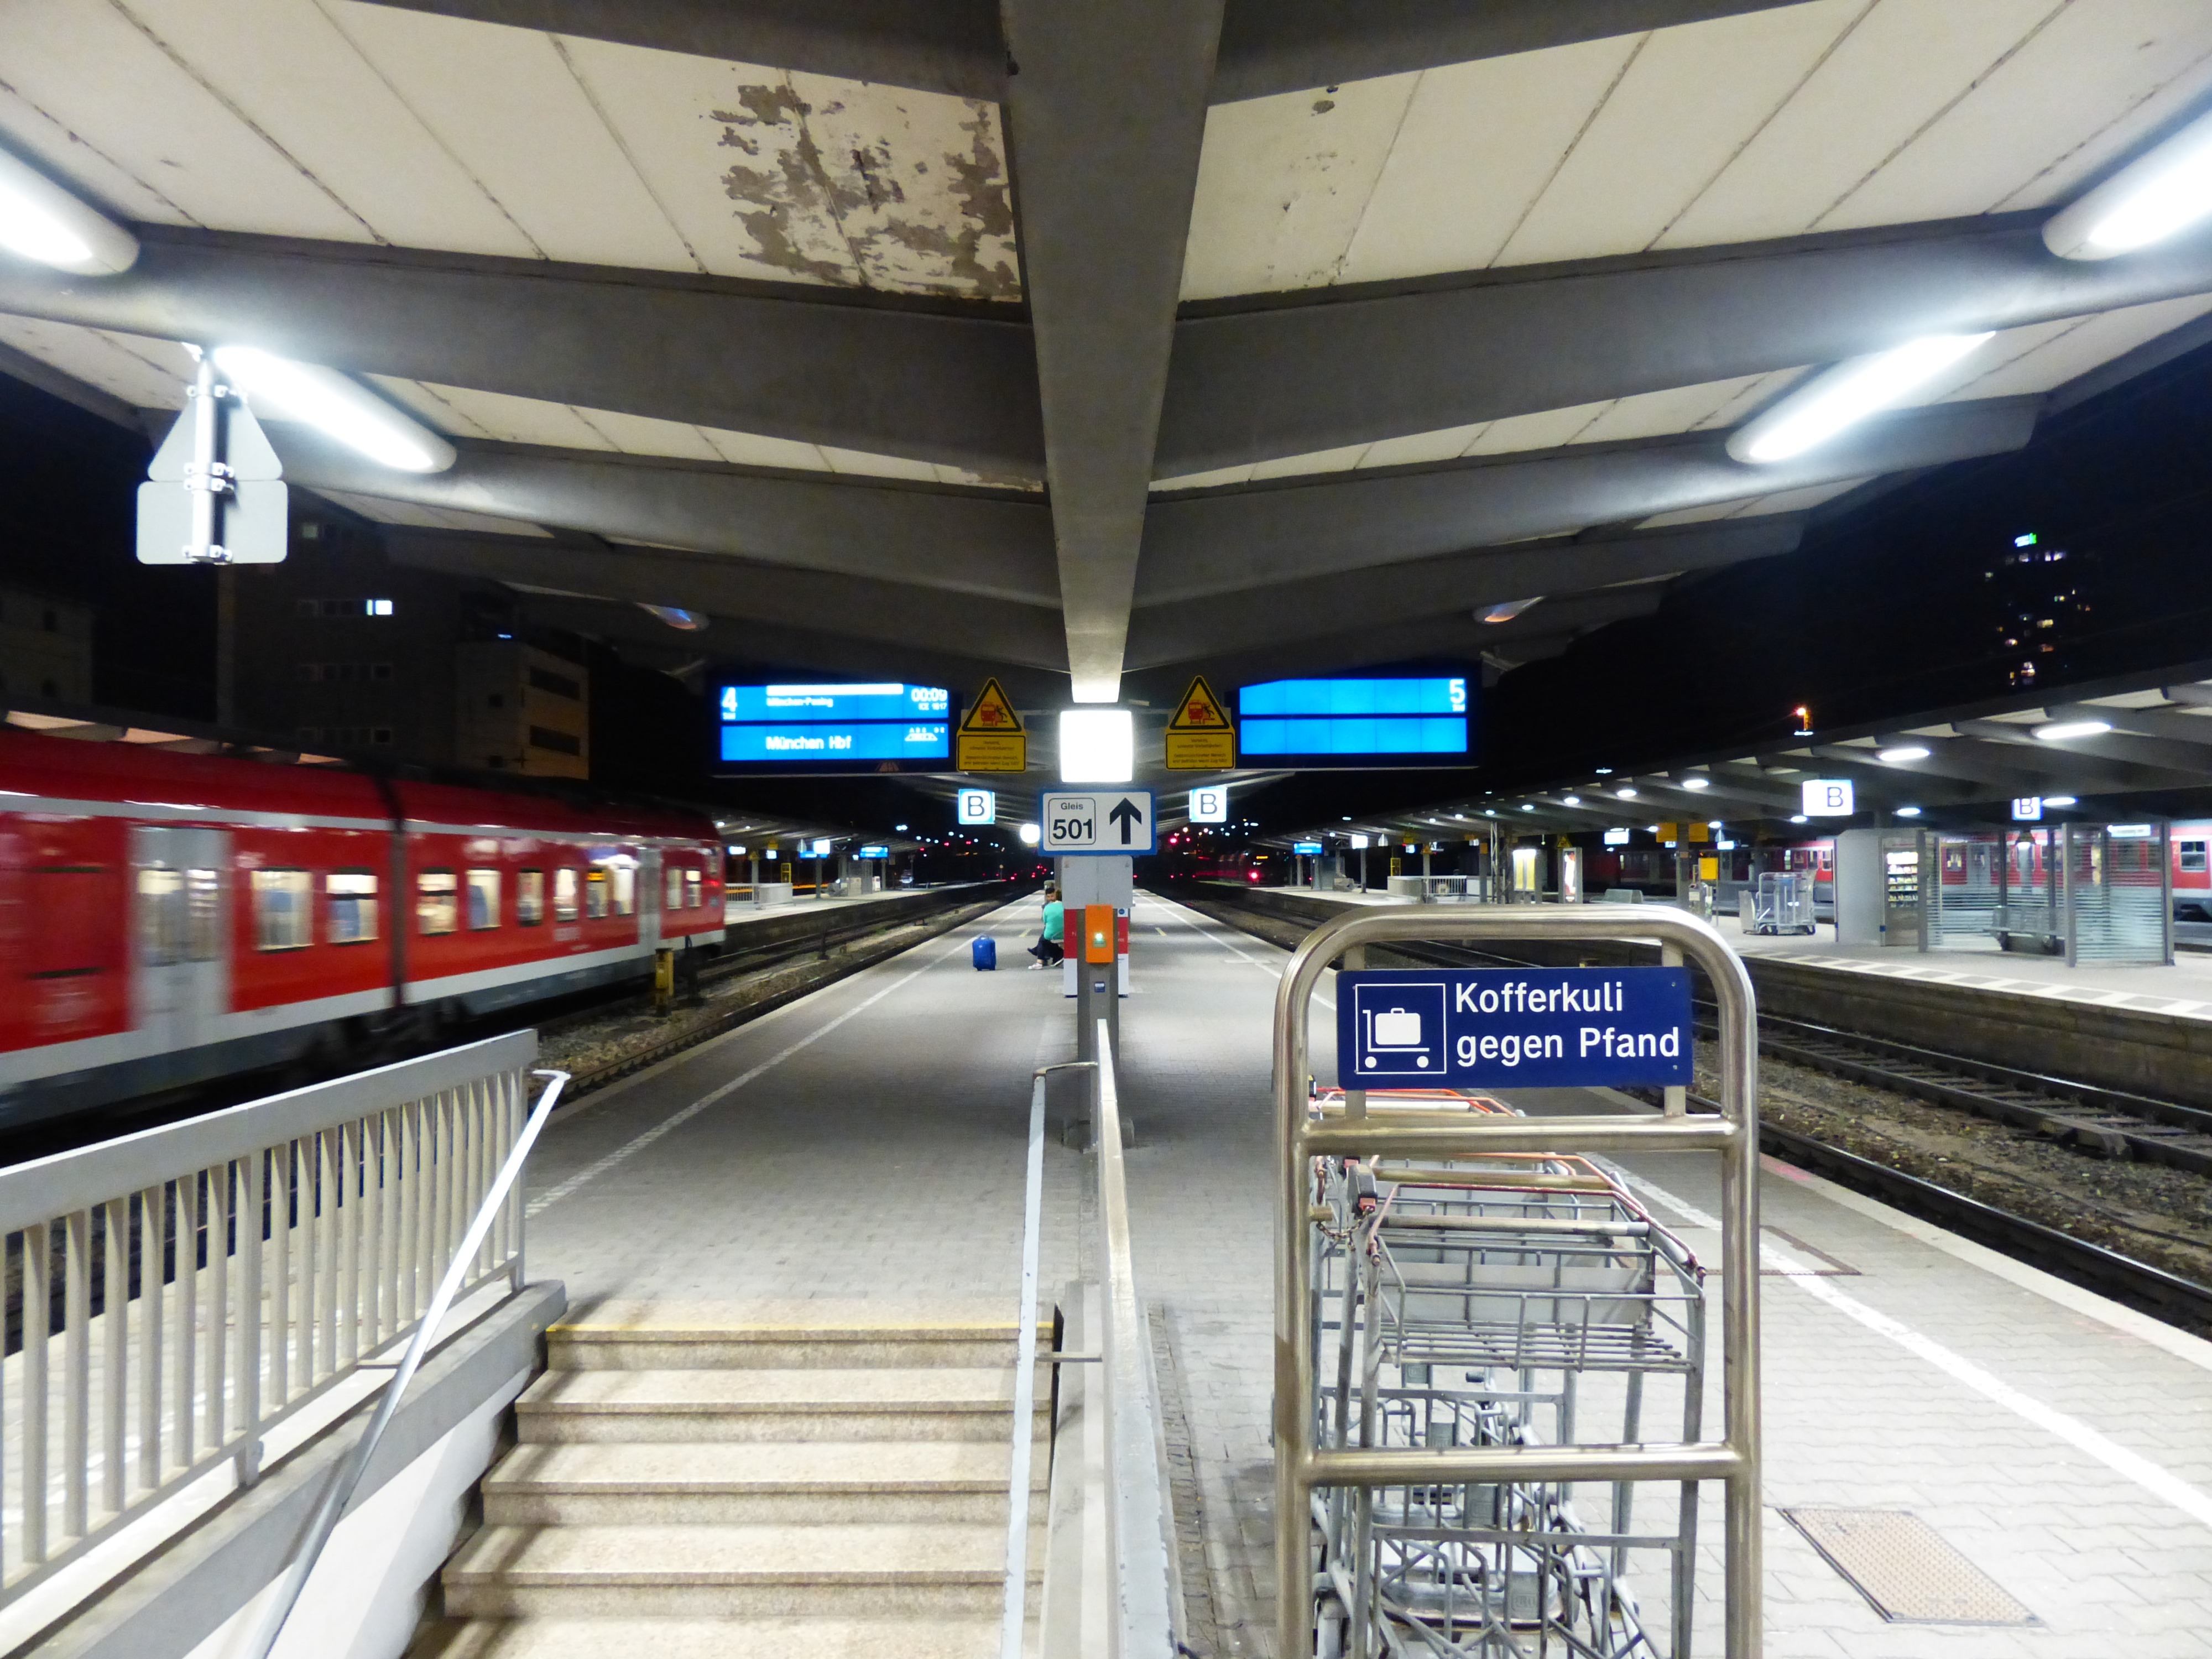
track, railway, traffic, clock, building, old, train, ad, airport, subway, transport, train station, platform, public transport, airport terminal, metro station, departure, arrival, infrastructure, railroad track, stop, railway station, seemed, central station, gateway, rail traffic, luggage cart, containing, breakpoint, rapid transit